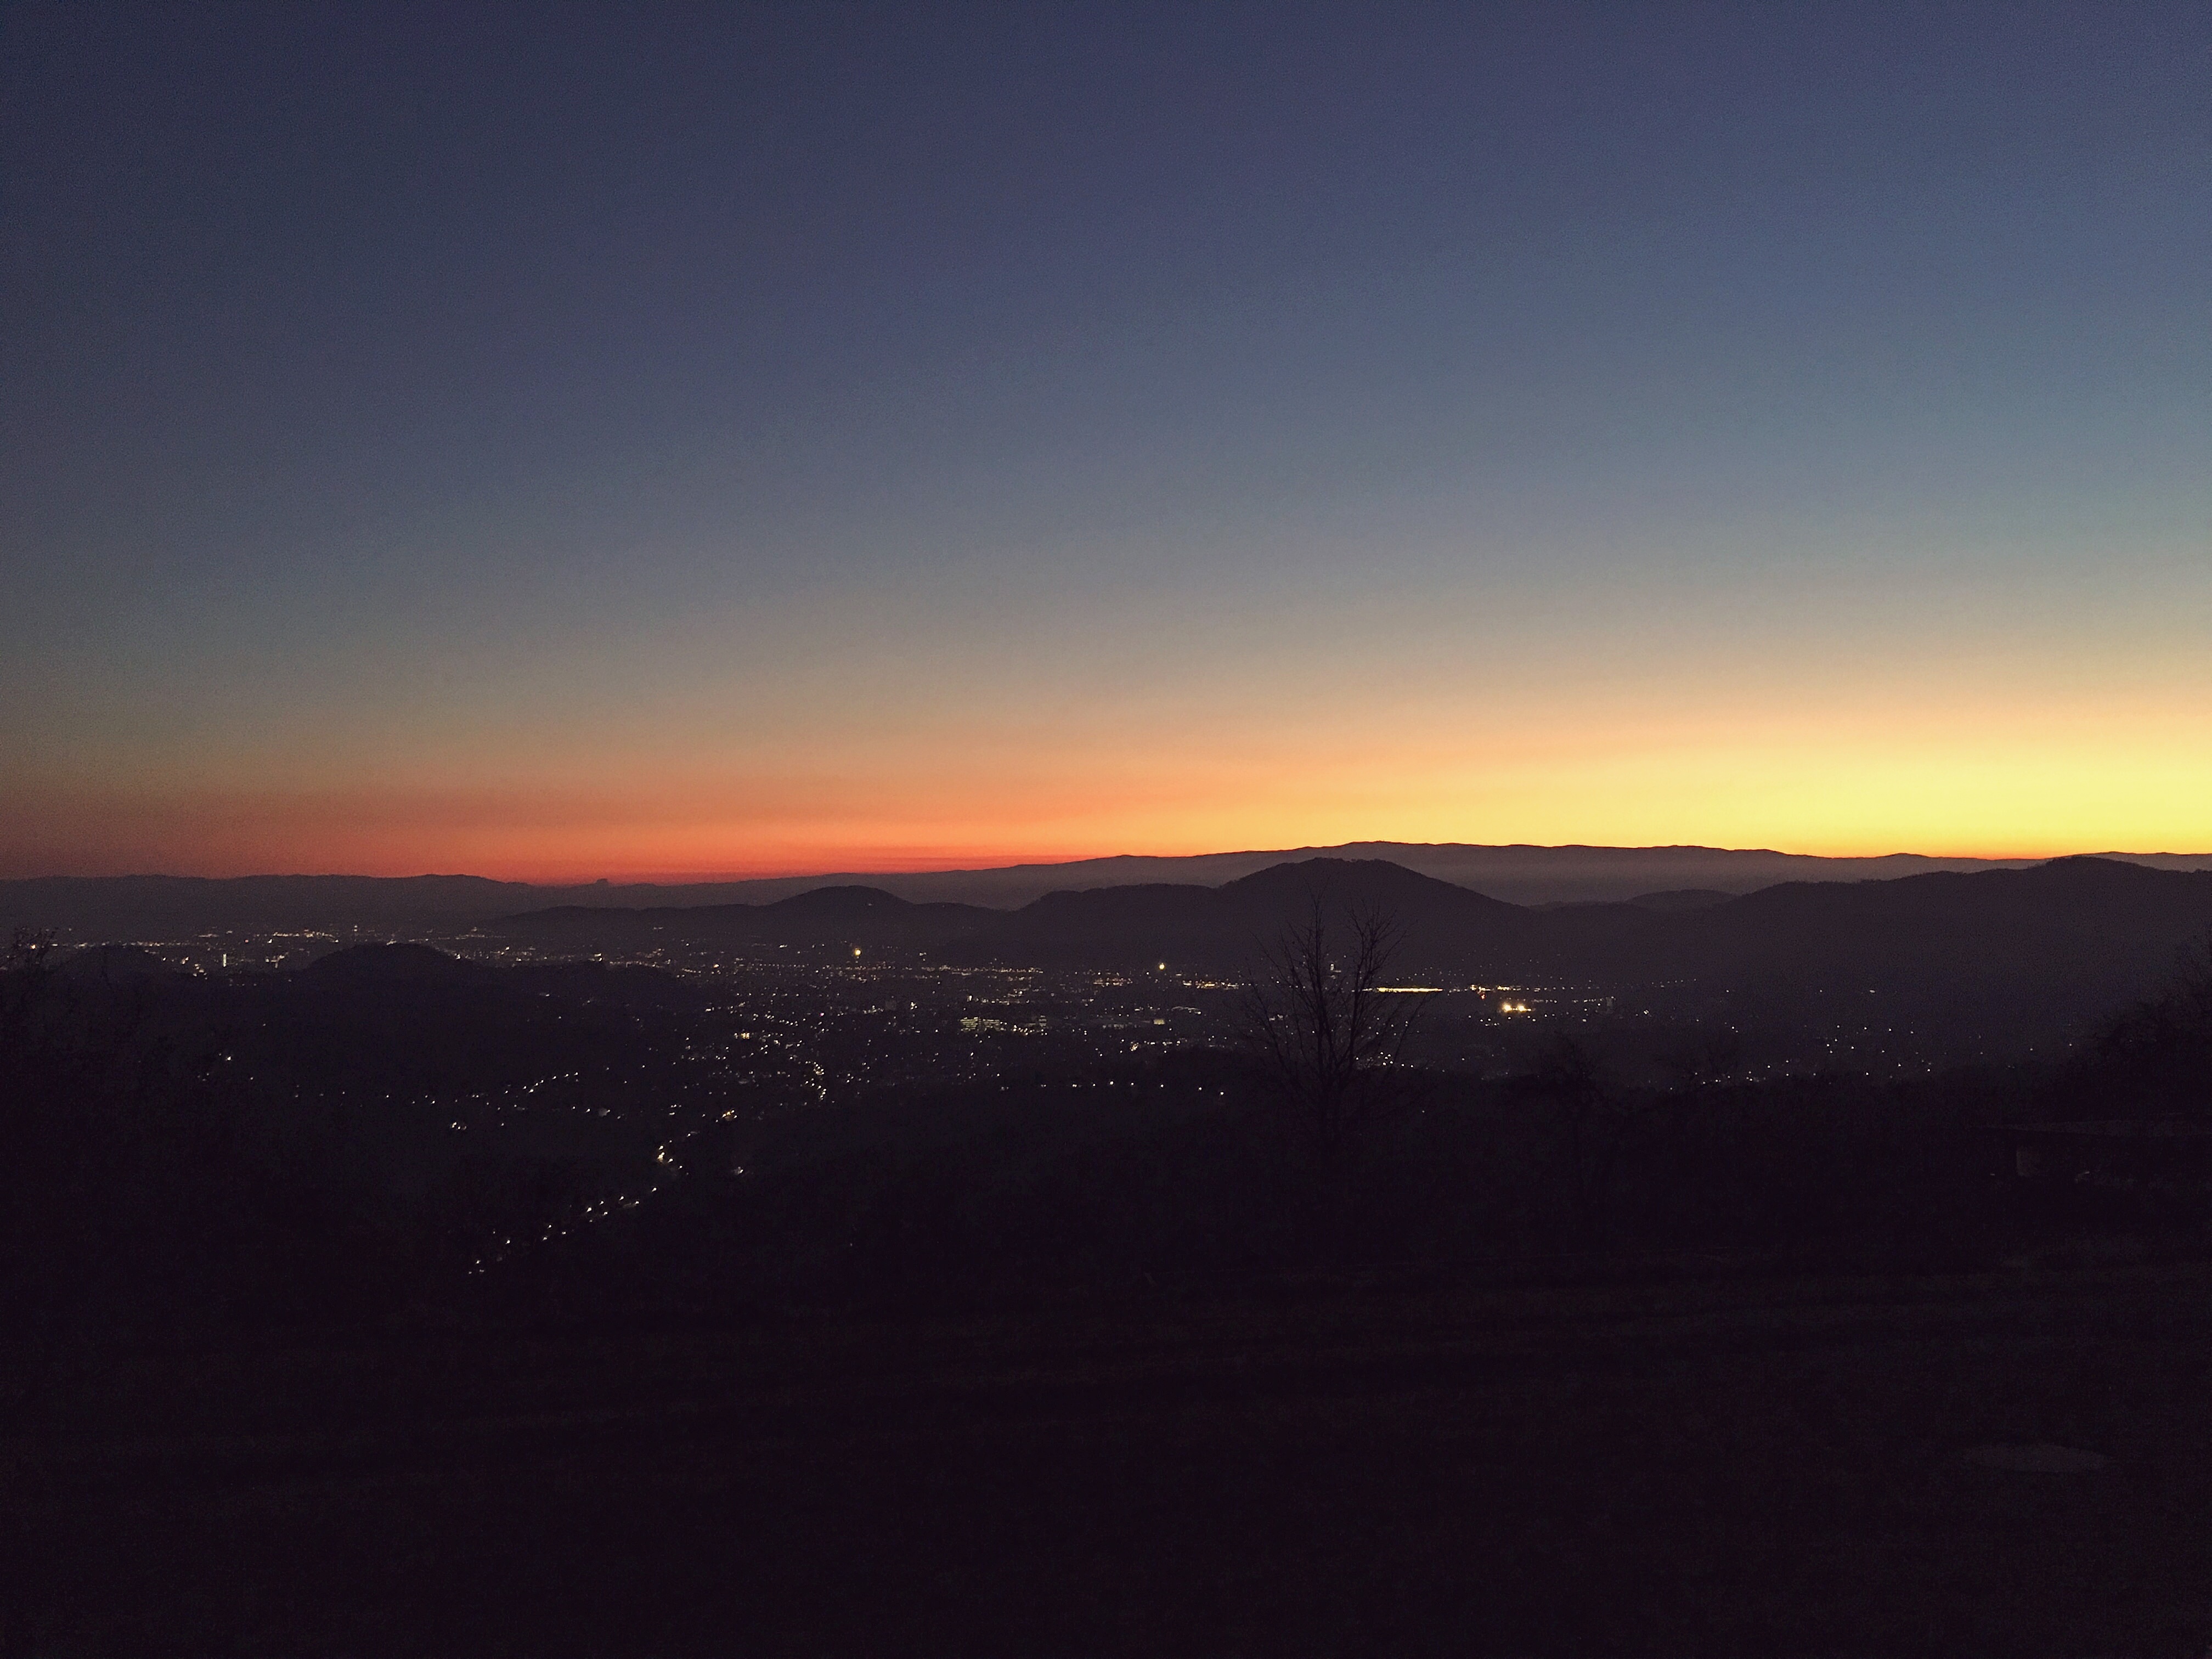
horizon, mountain, cloud, sky, sun, sunrise, sunset, sunlight, morning, hill, dawn, atmosphere, dusk, evening, afterglow, atmospheric phenomenon, atmosphere of earth, mountainous landforms